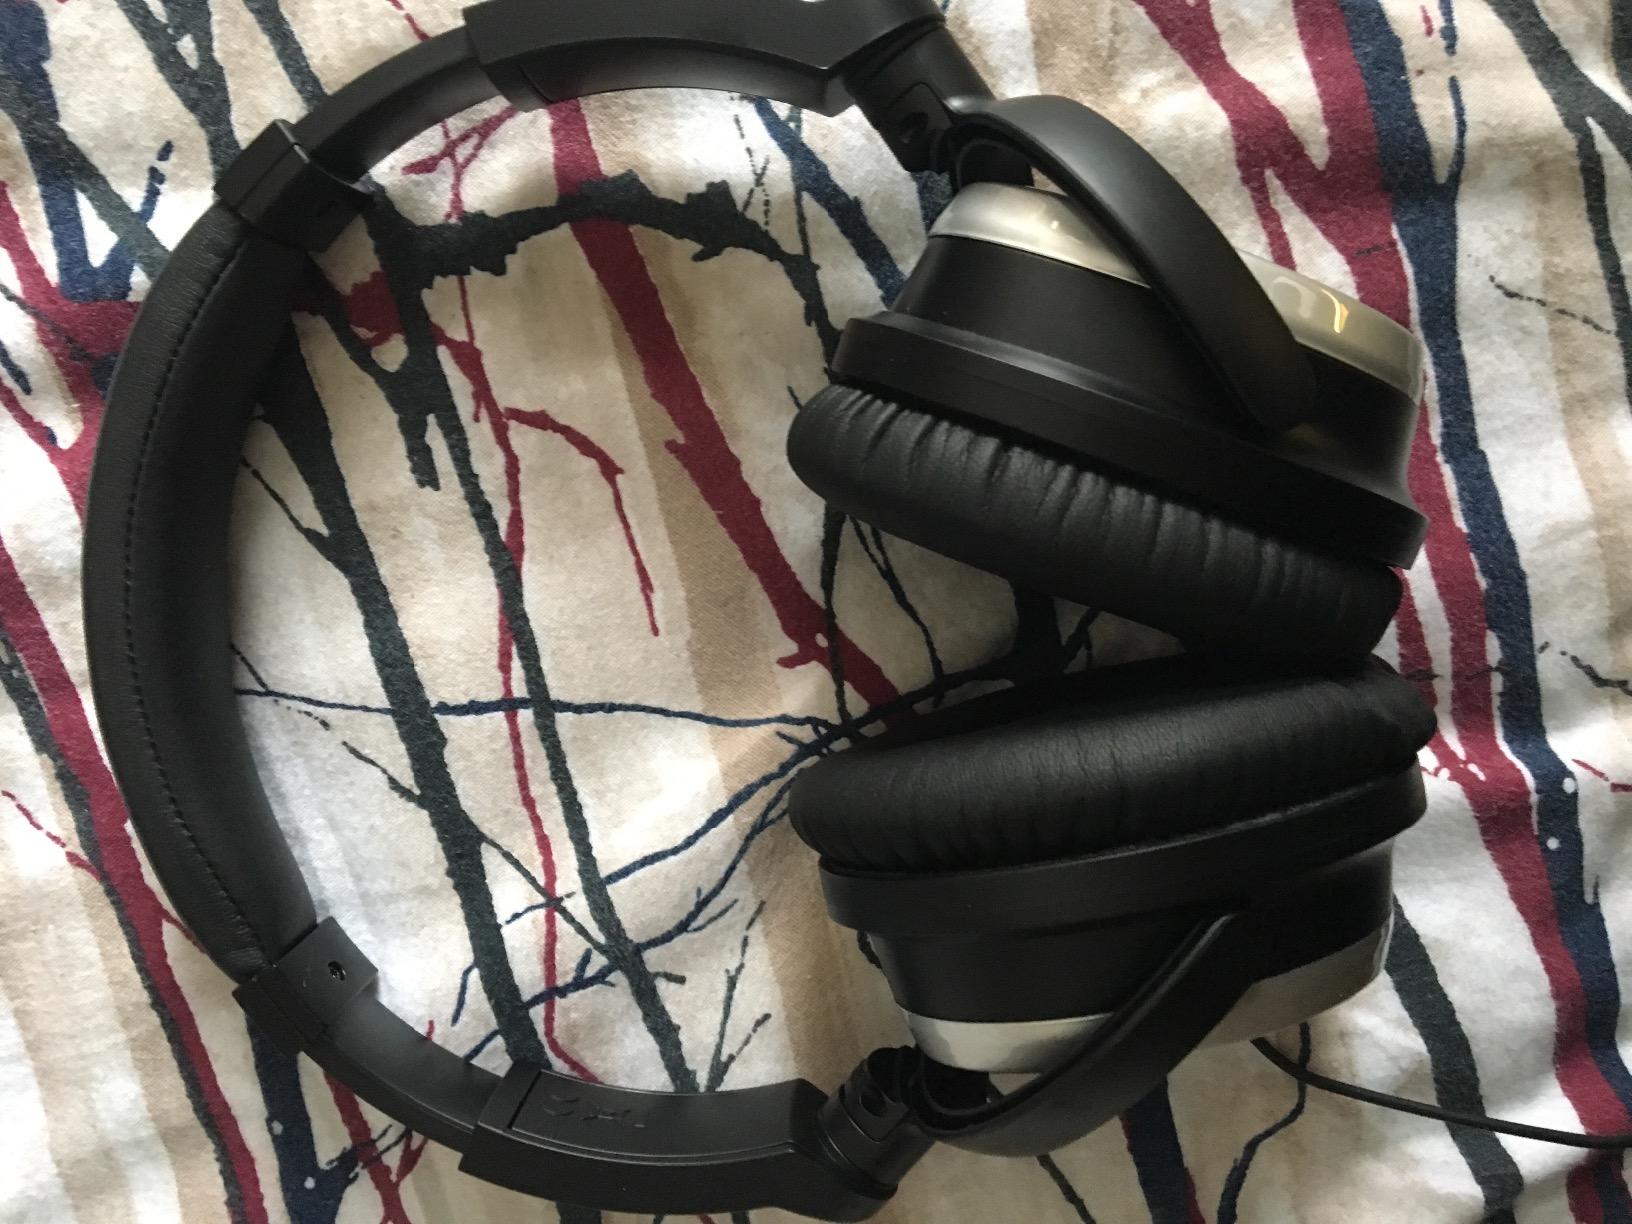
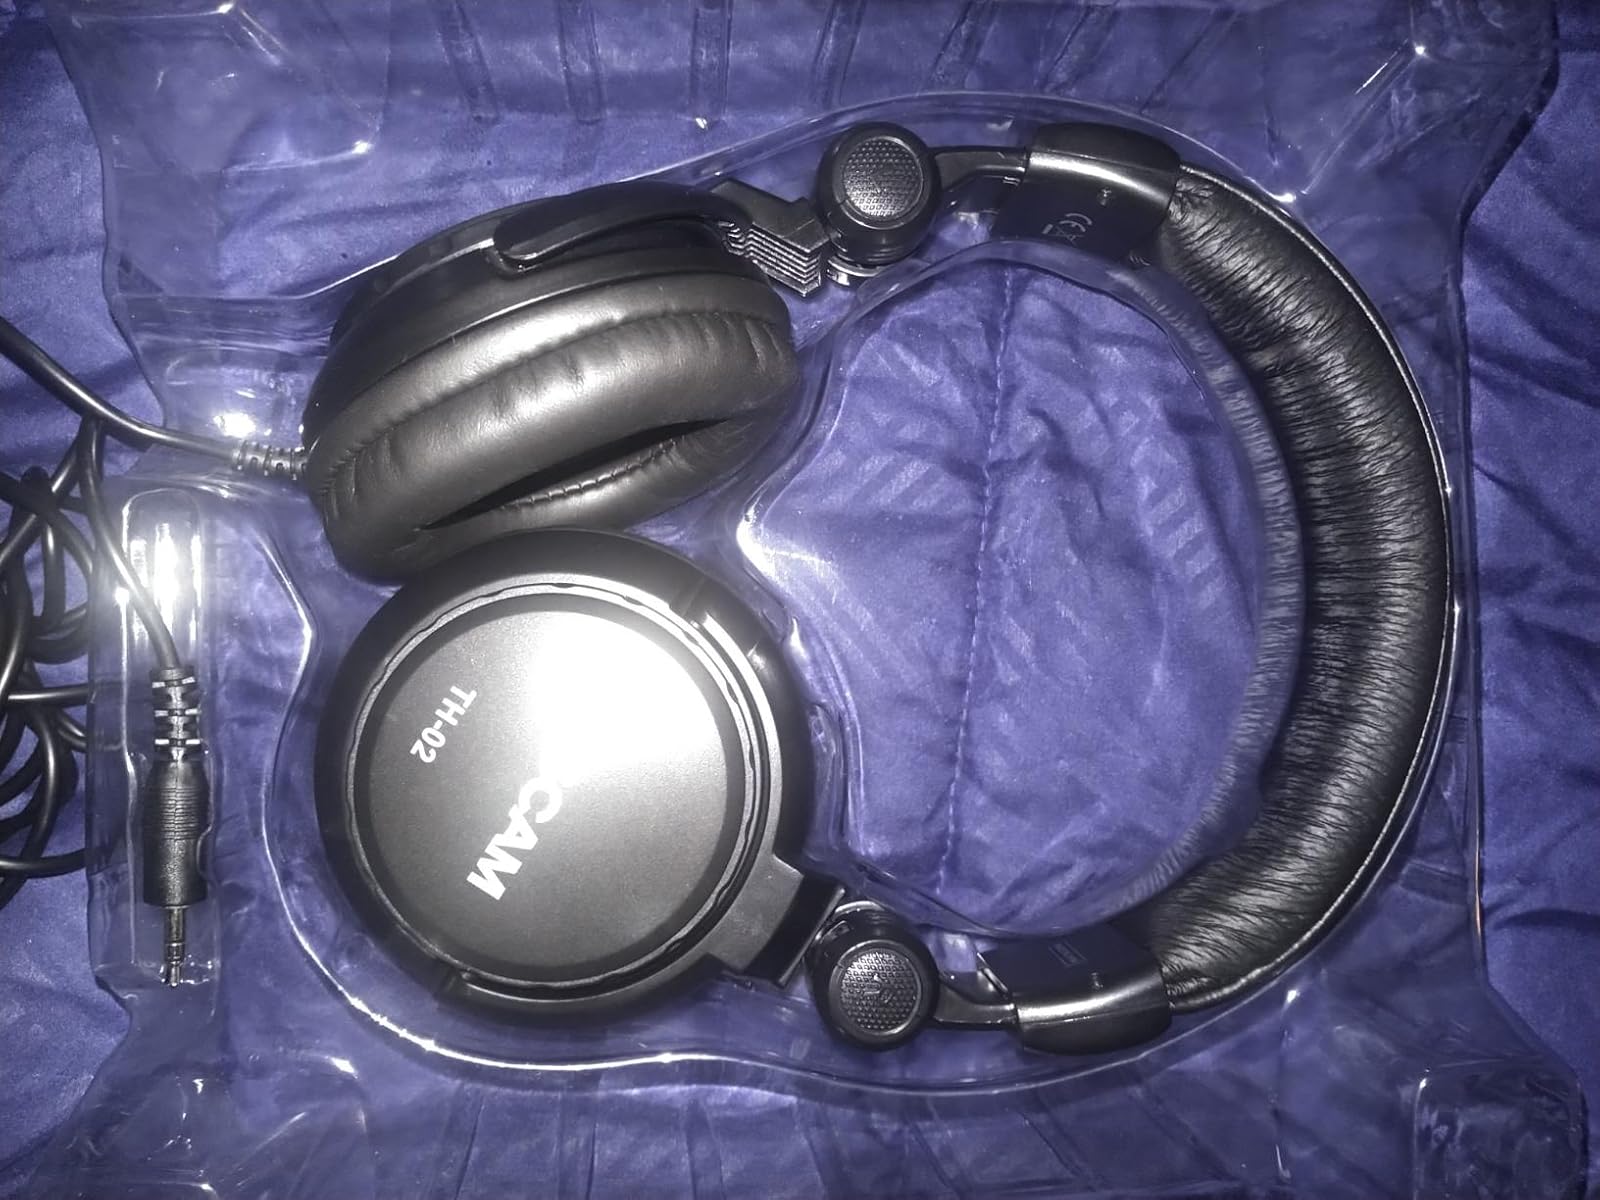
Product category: headphones
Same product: no